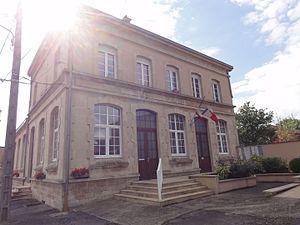
Bazailles est une commune française située dans le département de Meurthe-et-Moselle en région Grand Est.